Ross Parke

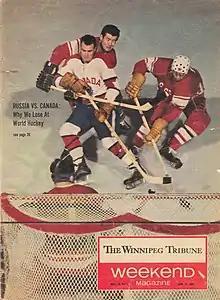
Ross Parke, Maple Leaf Gardens, 1965

Ross Parke (born February 18, 1932, in Winnipeg, Manitoba) was a Canadian ice hockey amateur forward. Ross was on the Detroit Red Wing's negotiation list, but maintained his amateur status and played in the Memorial Cup in 1951 with the Winnipeg Monarchs. For the next four years, he played with Michigan State University in the NCAA and was the team leading scorer for three consecutive years. From there, he played with the Winnipeg Maroons winning the Allan Cup in 1964. He also played in the World Championships for Canada's National team in 1965 in Tampere, Finland. In 1972, Ross played in Russia with the Canadian Old Timers against the Soviet Old Timers.